Legitimacy of the State of Israel

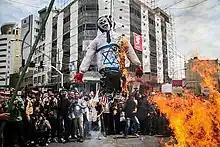

In the 1990s, Islamic and leftist movements in Jordan attacked the Israel–Jordan Treaty of Peace as legitimization. Significant minorities in Jordan see Israel as an illegitimate state, and reversing the normalization of diplomatic relations was, at least until the late 1990s, central to Jordanian discourse.